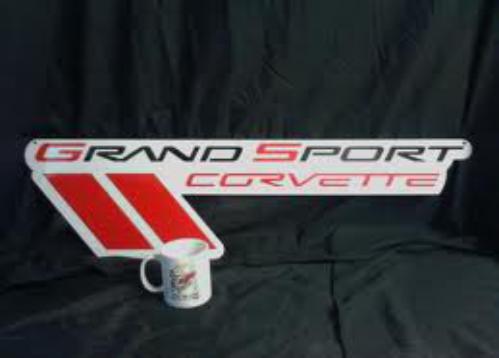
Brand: grand sport
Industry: Transportation